Fatboy Slim

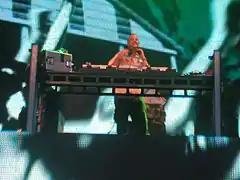
Cook performing in Portrush, 2006

By 2004, dance music was in commercial decline, replaced by a resurgence of guitar bands. That year, Cook released his fourth album, "Palookaville". It sold far fewer copies than his previous albums, which Cook credited to its more obscure musical style. Cook said he was "happy to take my foot off the gas for a bit" and receive less tabloid attention.